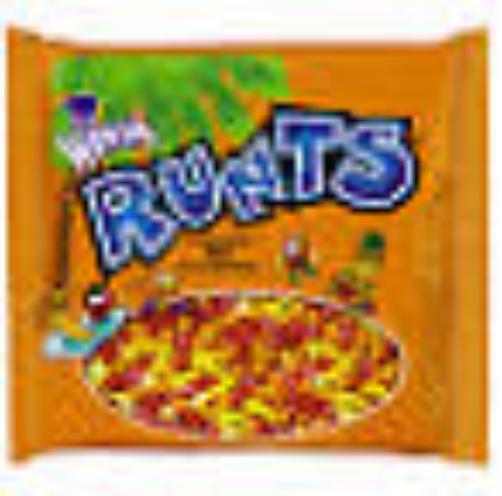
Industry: Food